Burnhouse

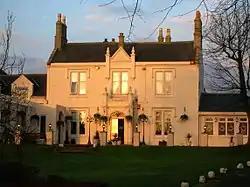
Burnhouse Manor Hotel

A Crossroads Inn is marked on John Thomson's map of 1828 and in 1858 it had two inns at the crossroads, the Burnhouse Inn and the Waggoners Inn, no longer shown on the 1911 OS.